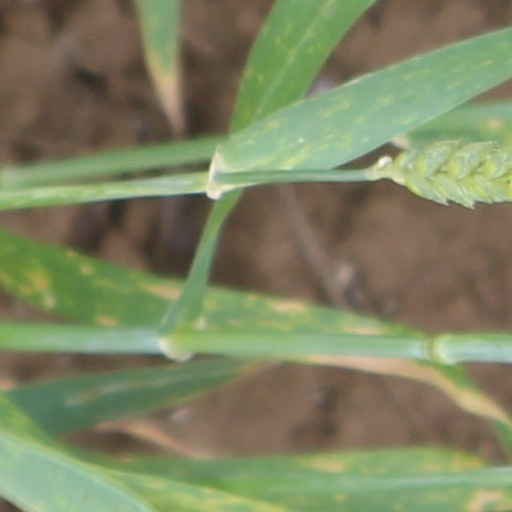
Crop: wheat